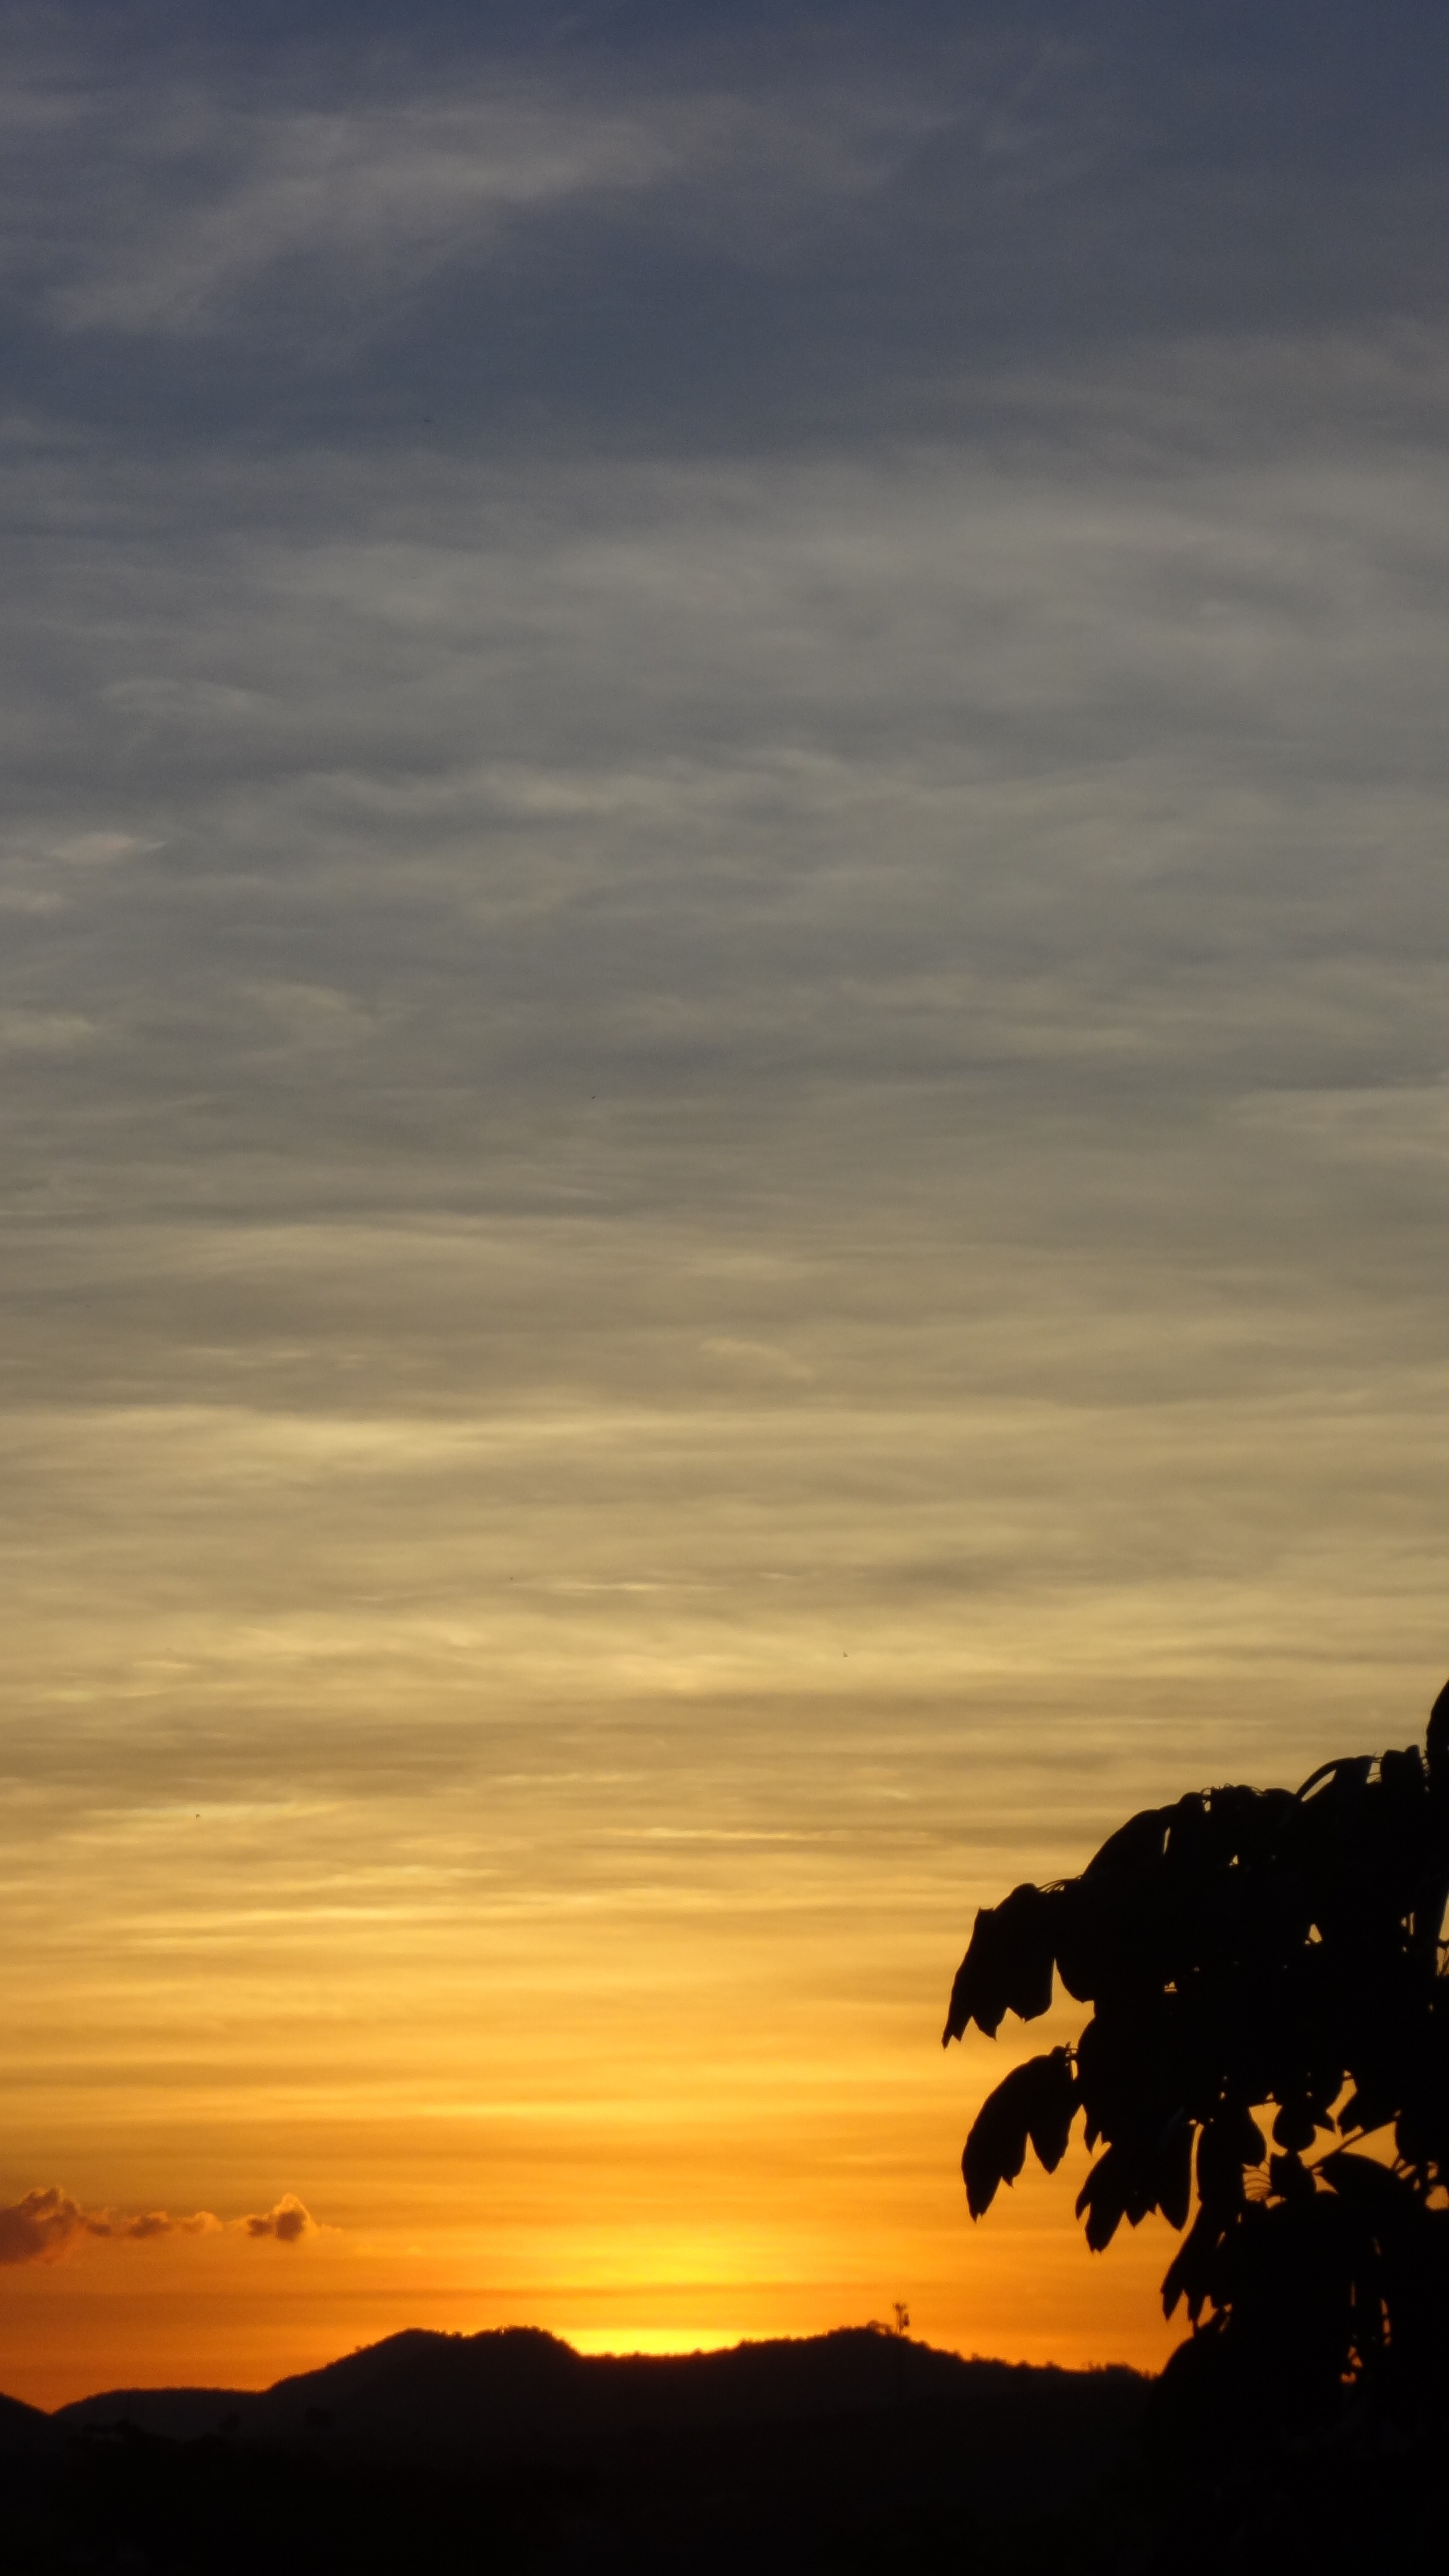
sea, coast, horizon, cloud, sky, sunrise, sunset, sunlight, morning, dawn, atmosphere, dusk, evening, plain, colors, brazil, minas, afterglow, atmospheric phenomenon, red sky at morning, itajub